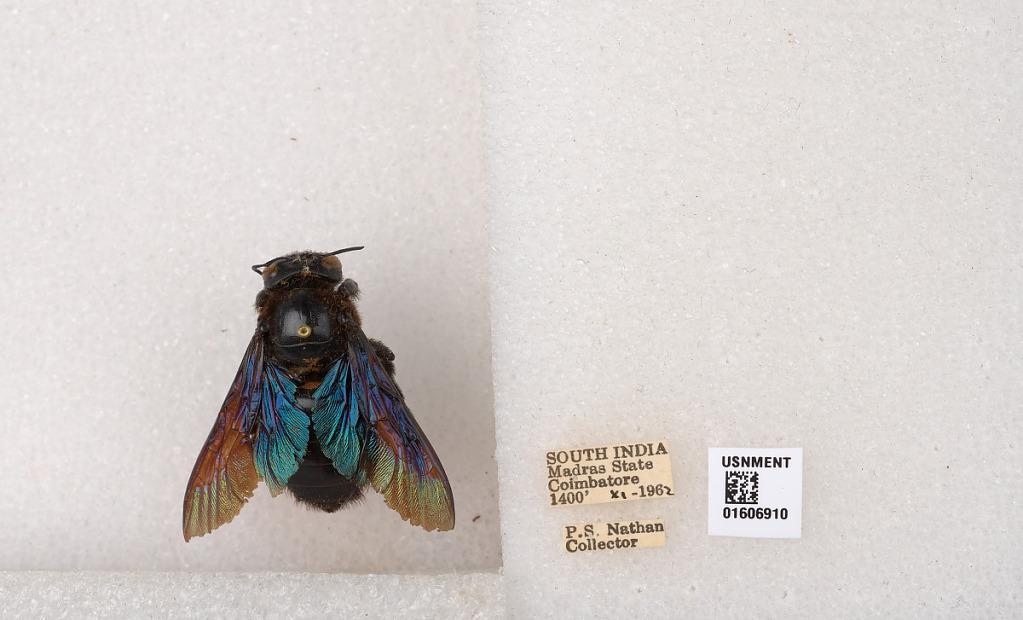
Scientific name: Xylocopa (Biluna) auripennis auripennis Lepeletier
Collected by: P. Nathan
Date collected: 1962-11-1
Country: India
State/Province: Tamil Nadu
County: Coimbatore
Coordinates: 10.9955, 76.9034